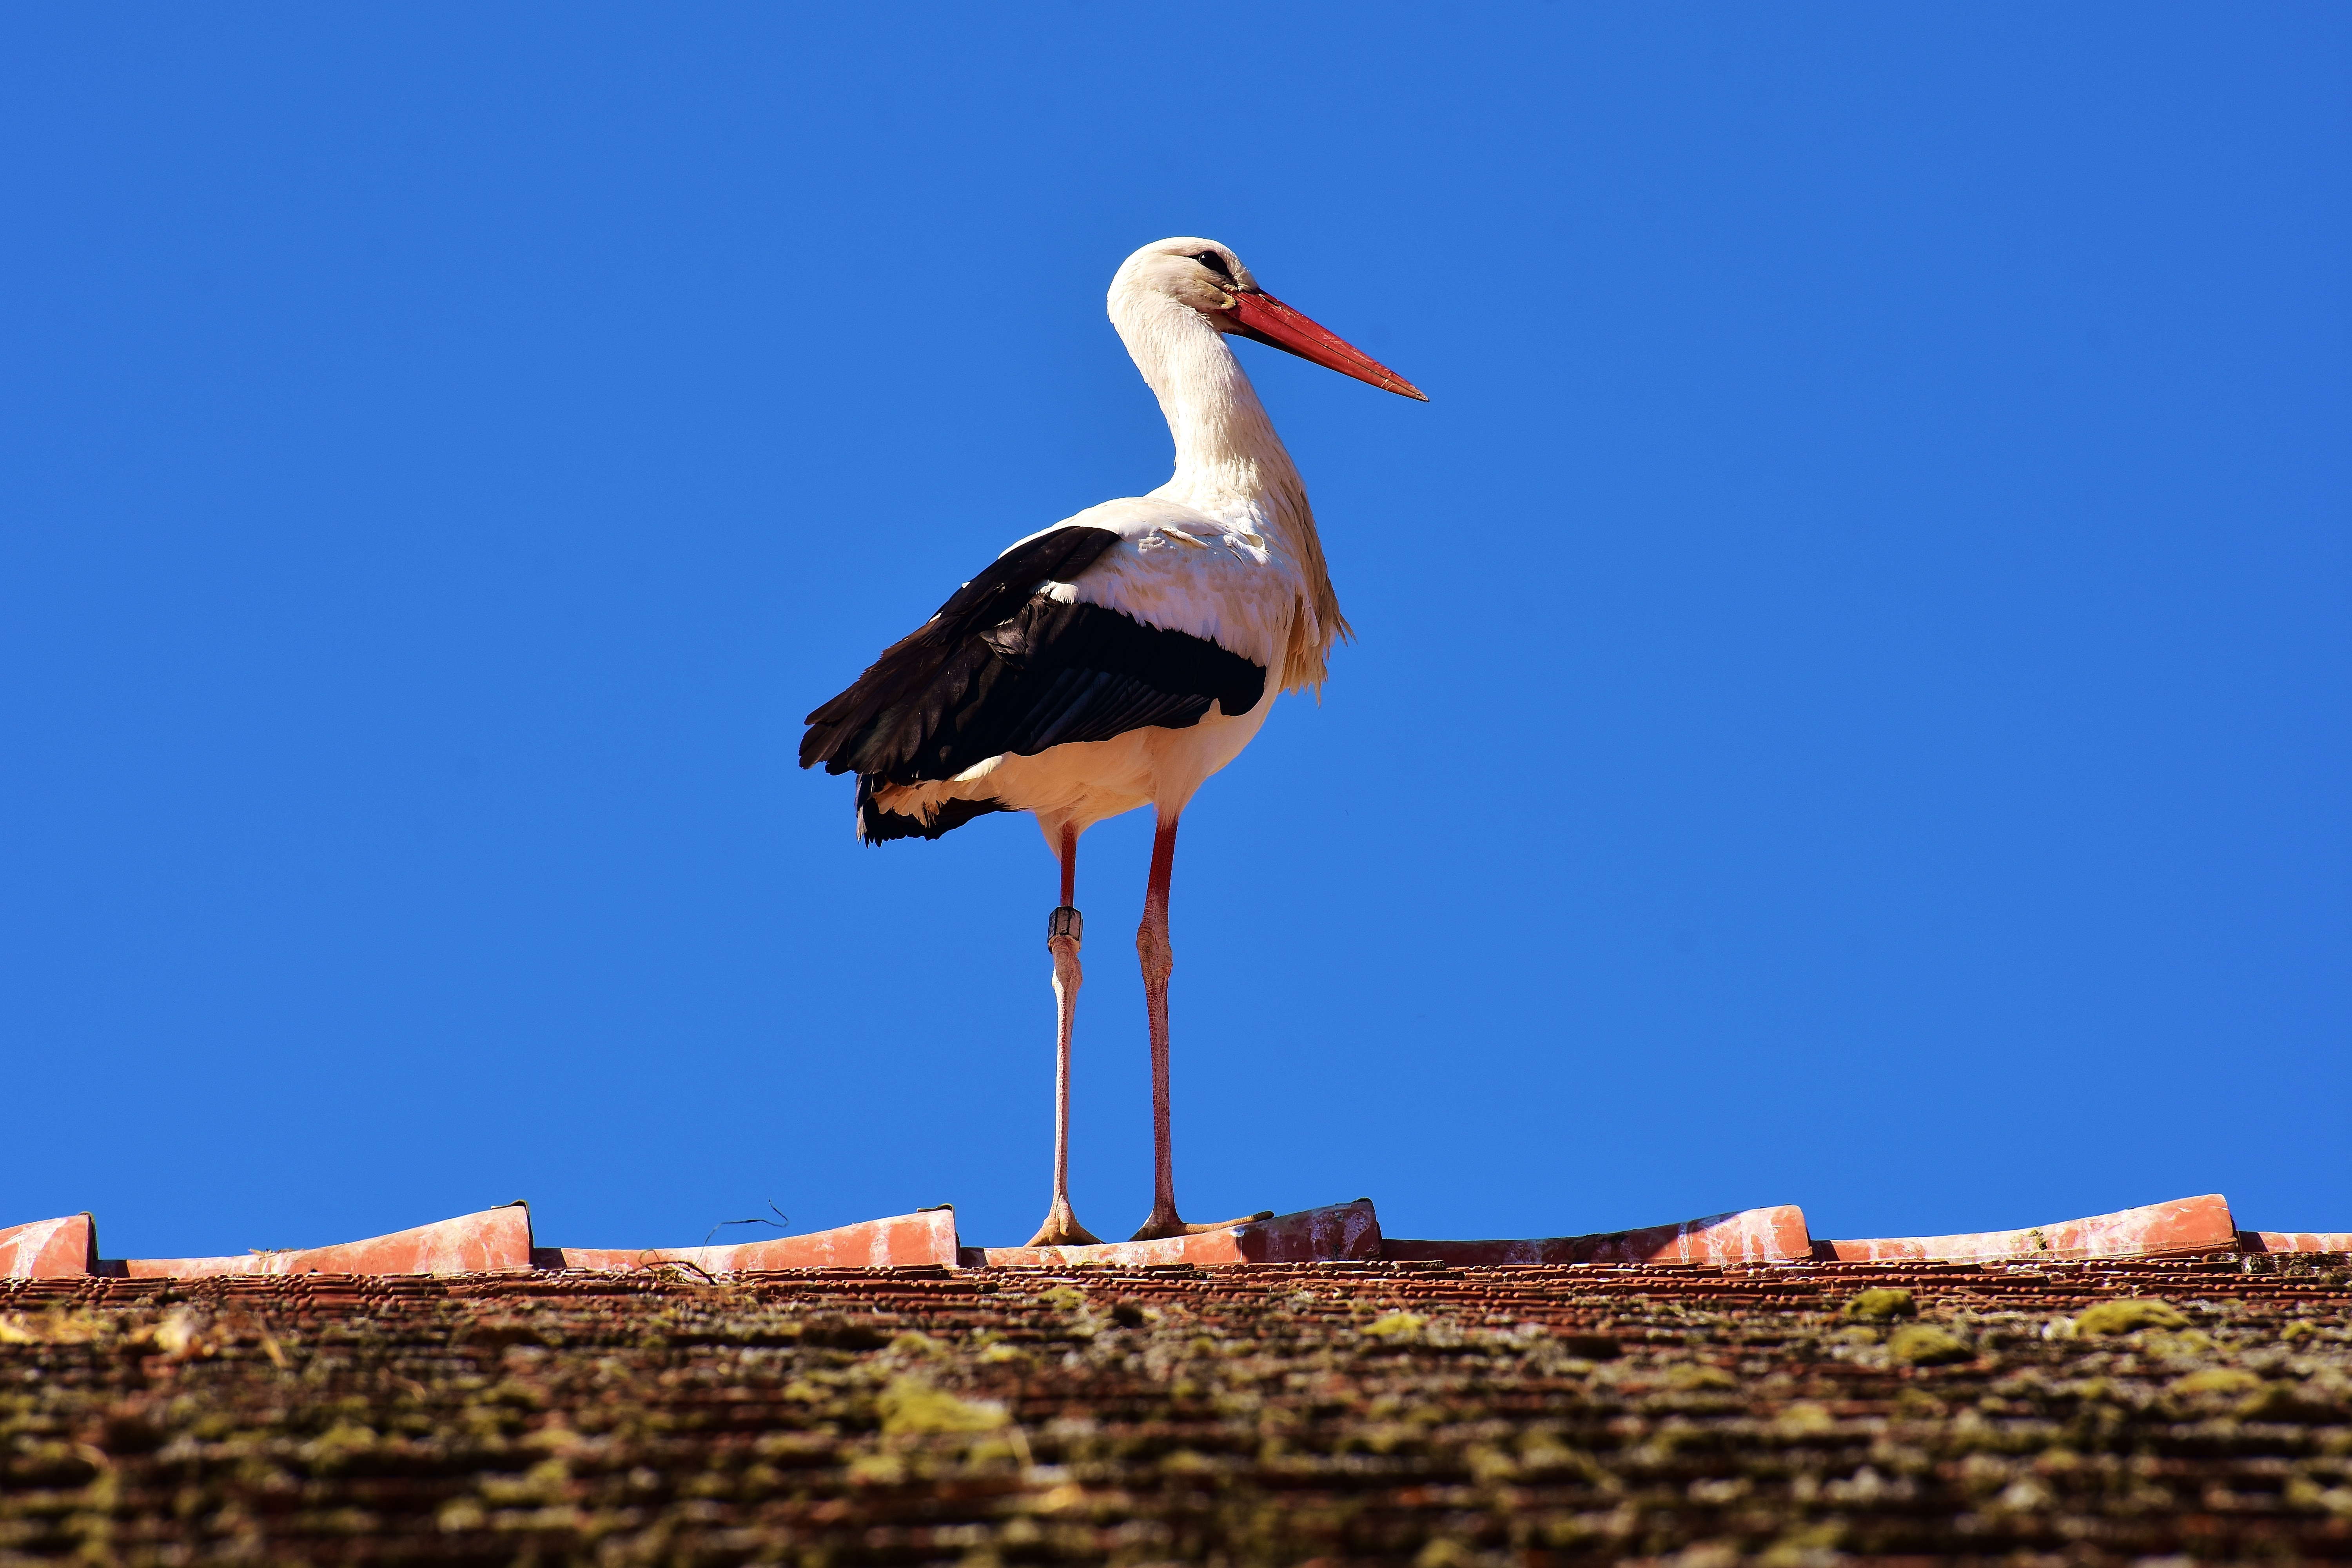
nature, bird, wing, animal, fly, beak, fauna, stork, plumage, vertebrate, animal world, white stork, ciconiiformes, monkey mountain salem